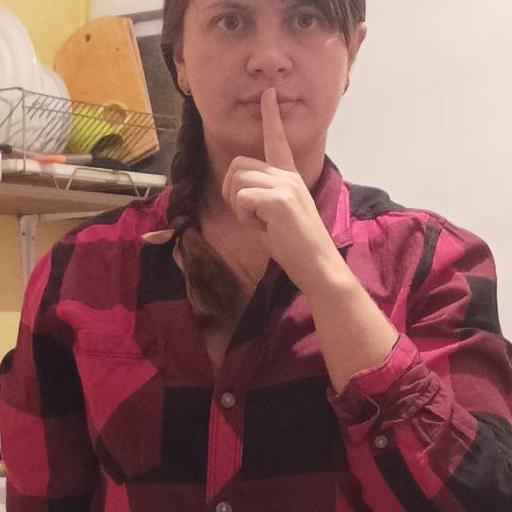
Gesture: mute